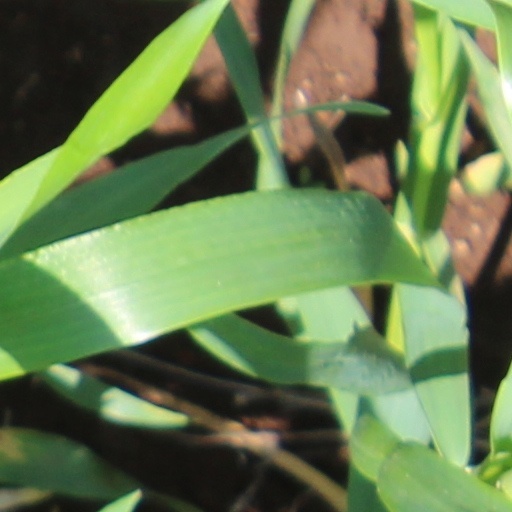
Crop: wheat